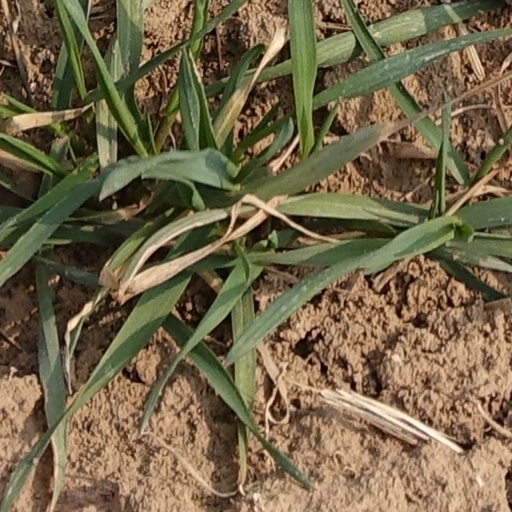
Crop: wheat